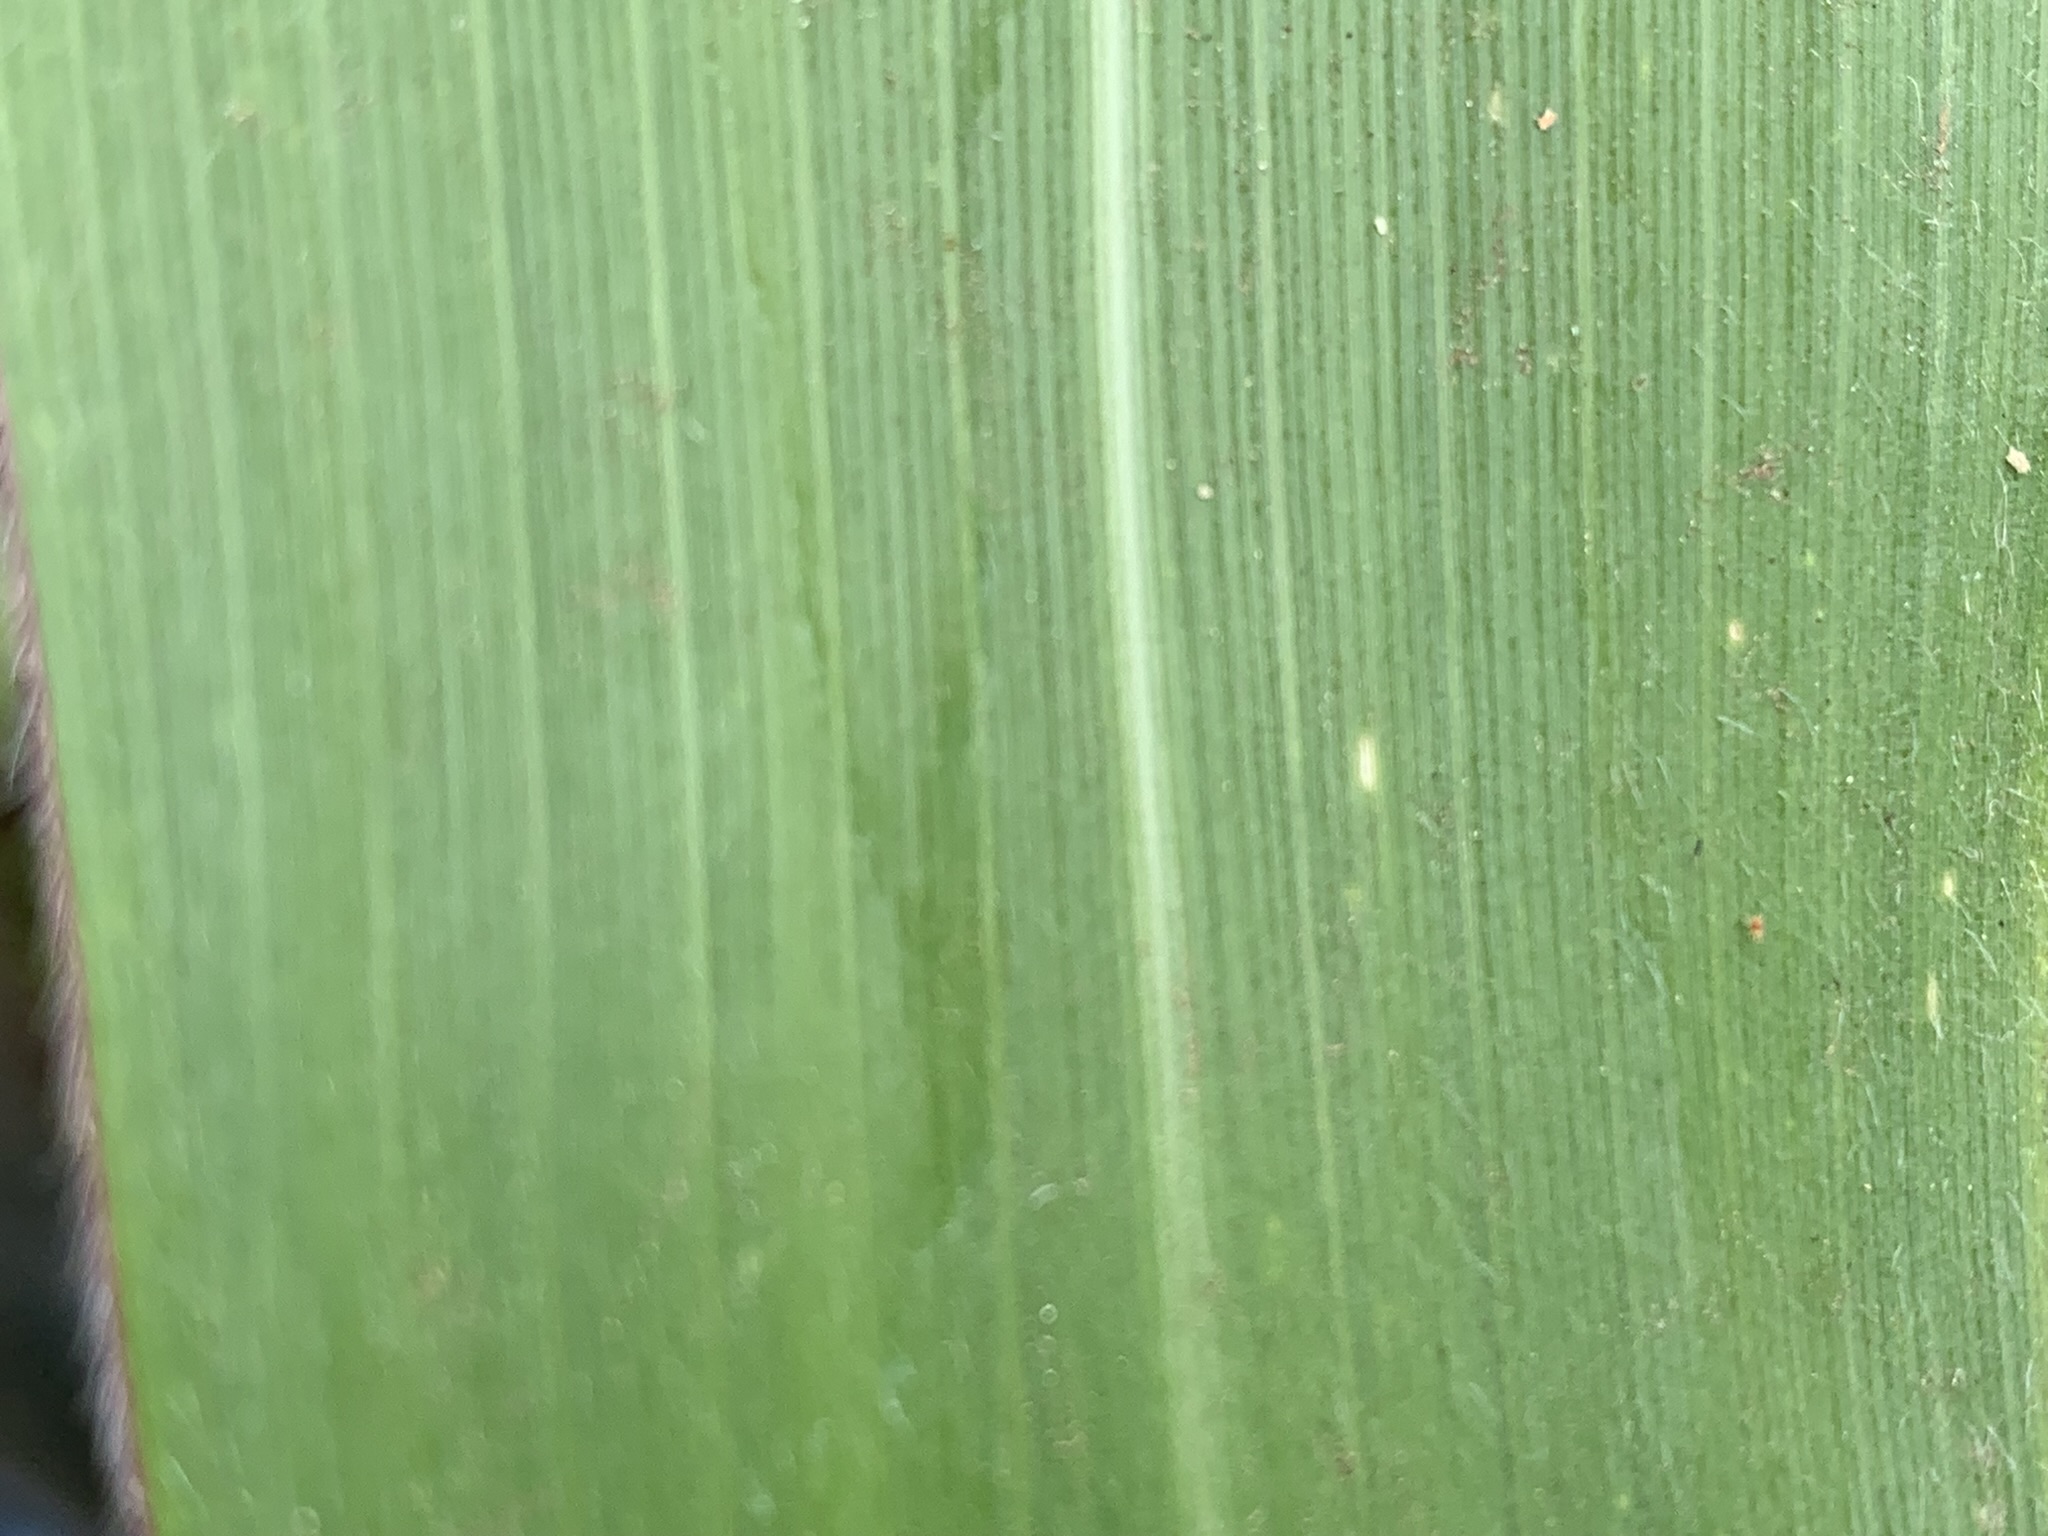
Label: Healthy